Schöneweide–Spindlersfeld branch line

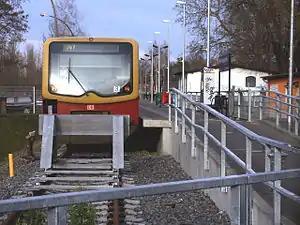
Spindlersfeld station with a line S47 train

In the Second World War the line was only slightly damaged, and it took only three months to put it back into operation even in 1945. In December of that year, the first casualty to occur on the S-Bahn since the war was recorded on the line. On the single-track bridge over the Adlergestell, a local freight train and an S-Bahn train collided head on and there were four dead and several seriously injured. The dispatcher, who was responsible for the section and had caused the accident by human error, was sentenced to death by the Soviet occupation forces. His subsequent life after the verdict, however, remains unclear.